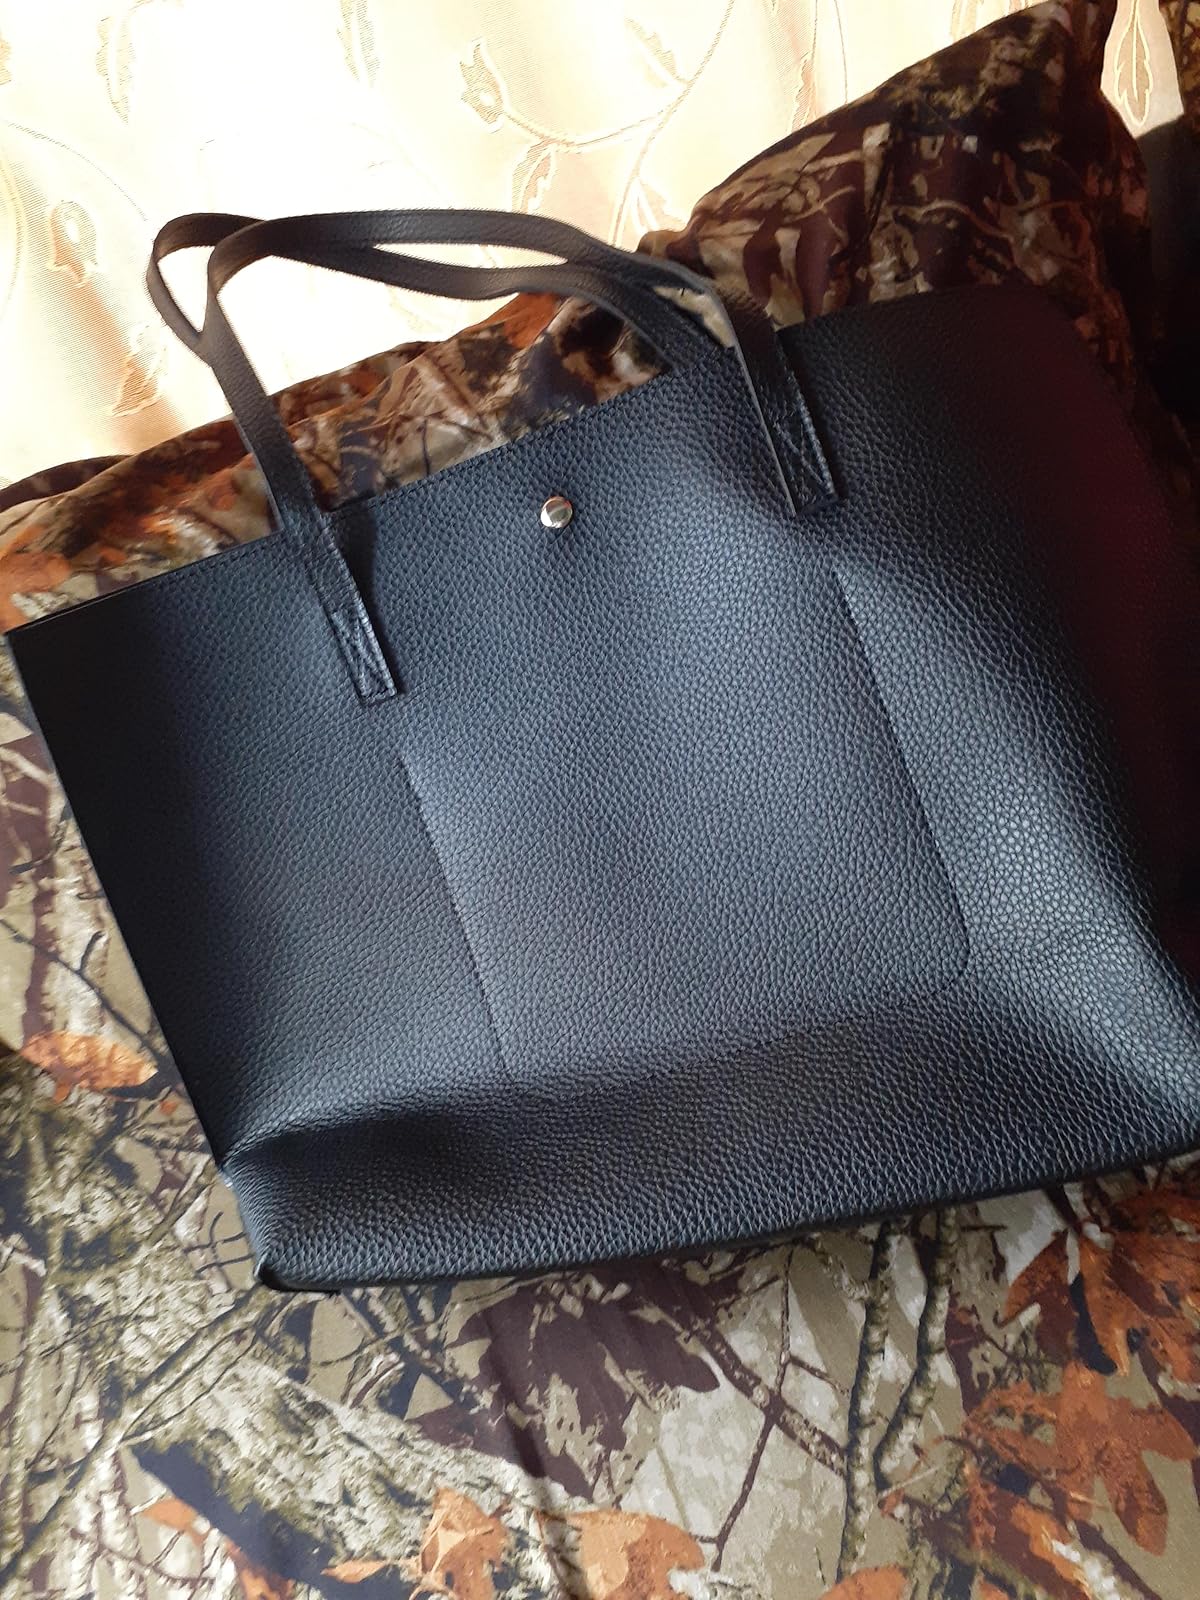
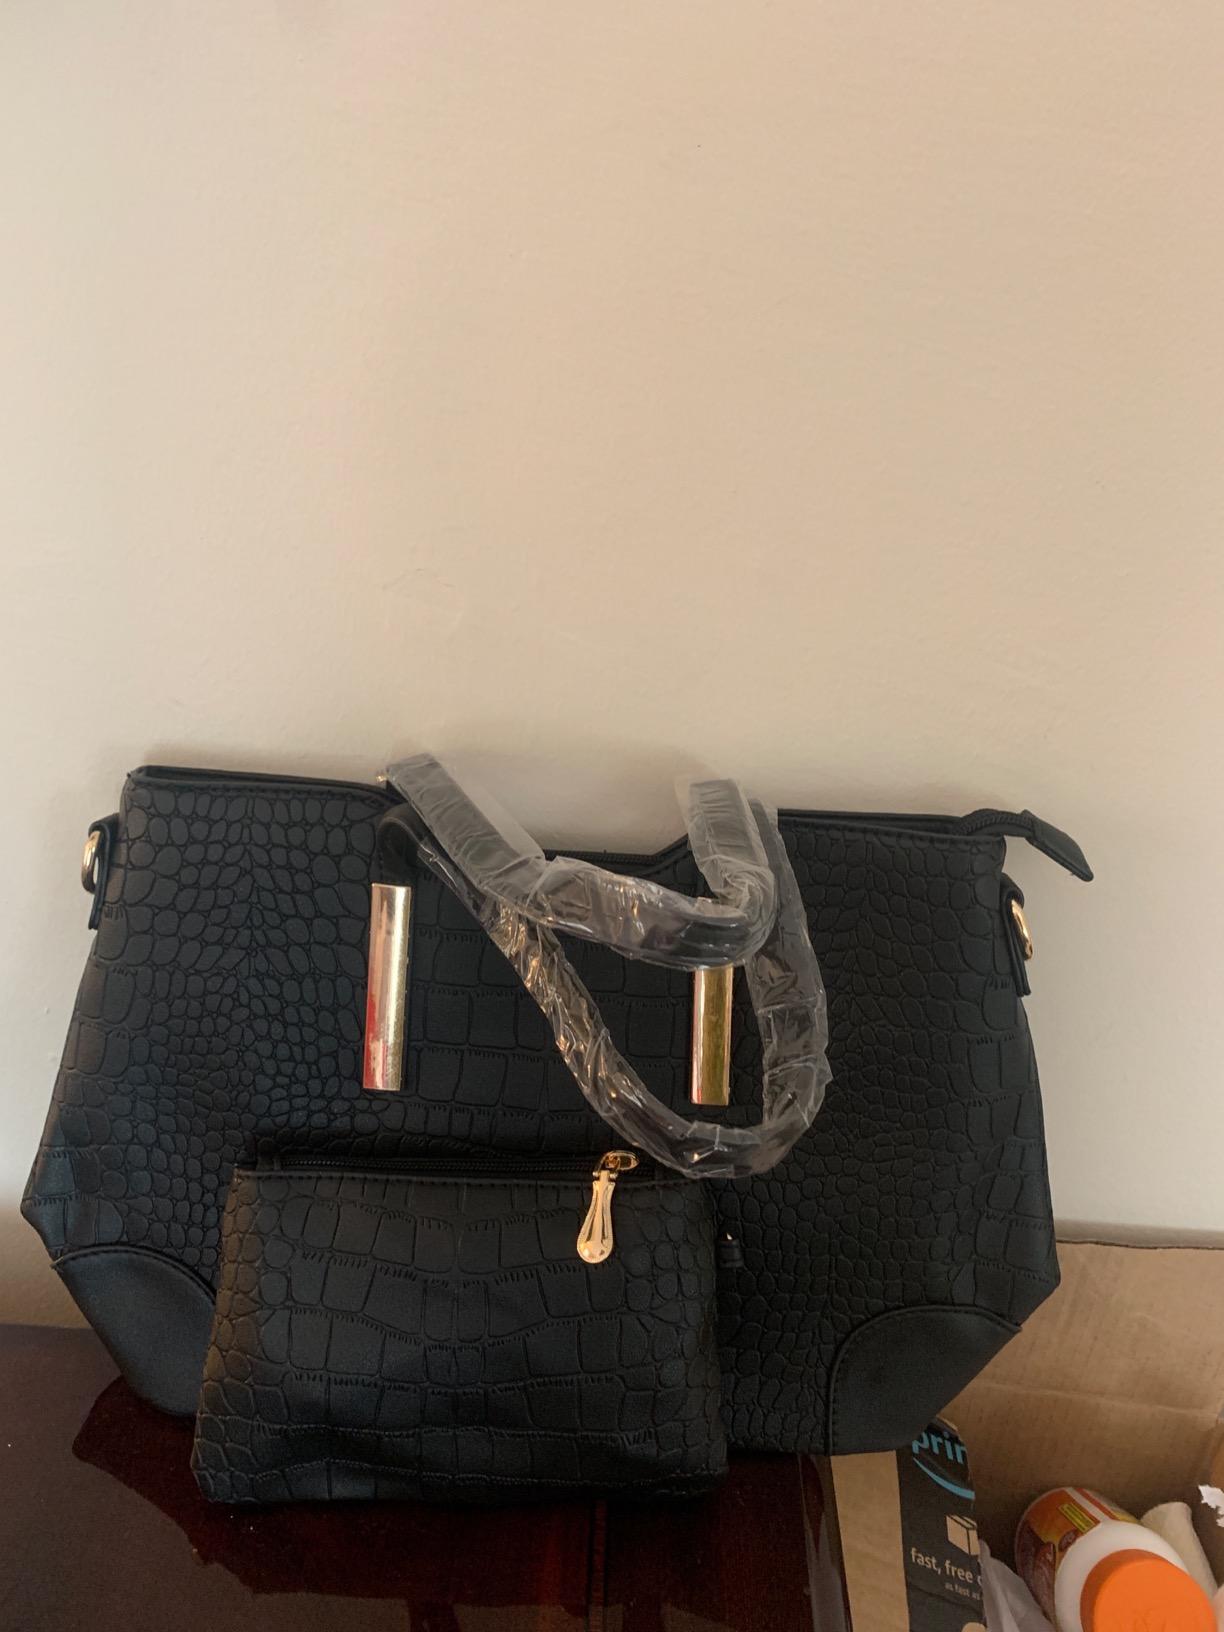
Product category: accessories_handbag
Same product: no